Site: brandenburg
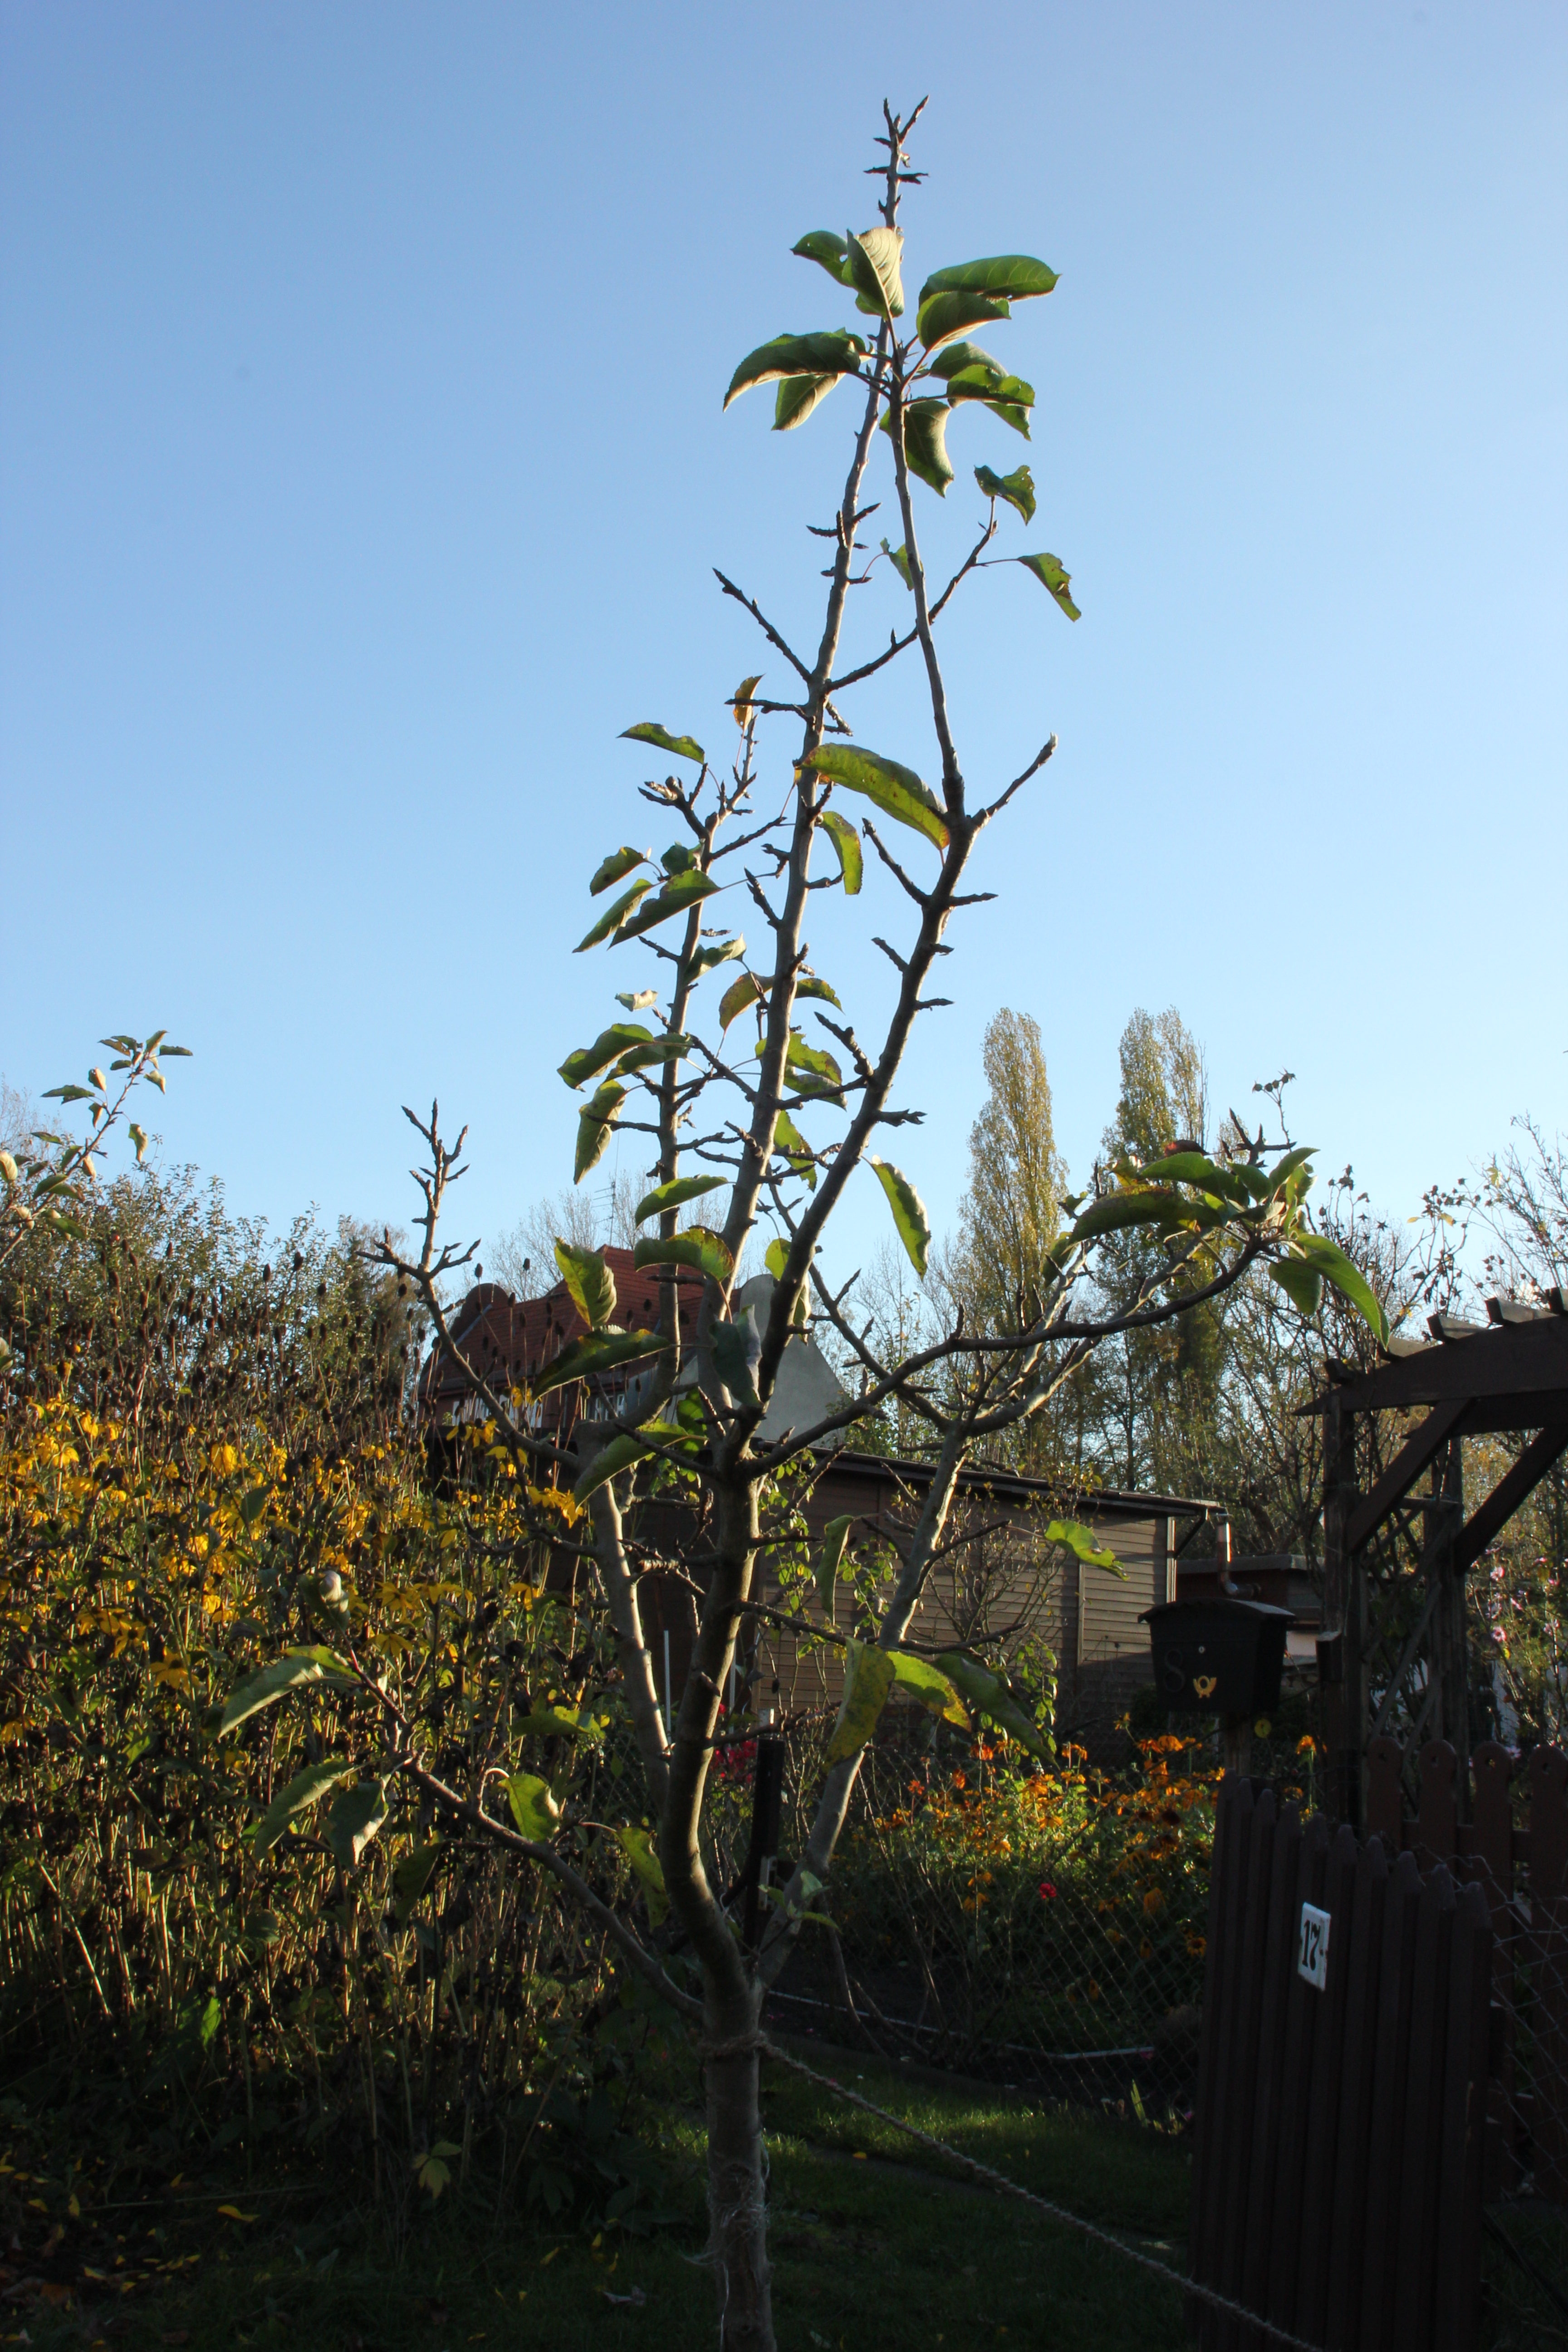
Growth stage (BBCH 91): Senescence, beginning of dormancy